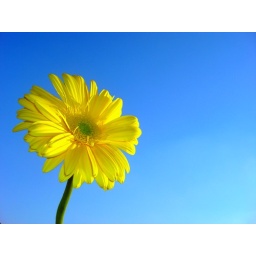
flower in the sky